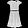
Label: Dress